Al-Bairaq

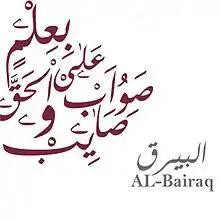
AL-Bairaq logo

AL-Bairaq is a non-profit educational outreach program for high school students, allowing them to learn at the research environment in the Center for Advanced Materials (CAM) at Qatar University, in Doha, Qatar. Students engage in scientific activities which aim to enhance their skills and motivation, and guide them in their future career. Students attend modules in science, technology, engineering and mathematics (STEM fields).